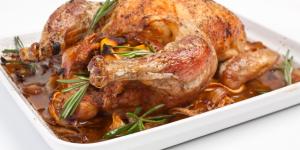
pavo relleno guayaquil